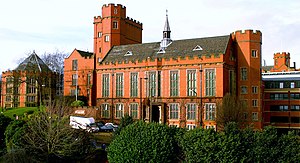
University of Sheffield
University of Sheffields bygning Firth Court.
University of Sheffield er et universitet, der ligger i Sheffield i South Yorkshire, England. Det modtog royal charter som universitet i 1905, efter at været University College of Sheffield siden 1897, da Sheffield Medical School, Firth College og Sheffield Technical School blev slået sammen.